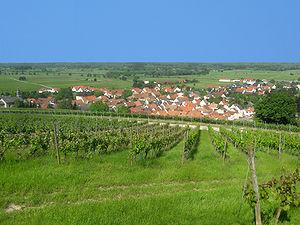
Ludwigshöhe est une municipalité de la Verbandsgemeinde Guntersblum, dans l'arrondissement de Mayence-Bingen, en Rhénanie-Palatinat, dans l'ouest de l'Allemagne.